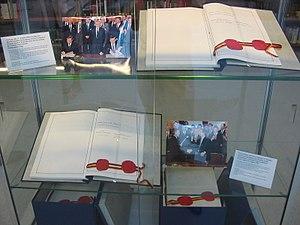
La réunification allemande est le processus qui, d'octobre 1989 à octobre 1990, a conduit à l'intégration de la République démocratique allemande dans la République fédérale d'Allemagne, laquelle était constituée alors par les Länder formant ce qui était appelé l'Allemagne de l'Ouest. En allemand, ces événements sont désignés par les mots deutsche Einheit ou, plus rarement, Wiedervereinigung ou, de façon plus neutre, Wende. Le terme figurant sur les textes officiels est Beitritt der DDR zum Geltungsbereich des Grundgesetzes der BRD, loi mise en vigueur le 23 août 1990 par le Parlement de la RDA. La réunification allemande fut effective le 3 octobre 1990.
Le traité d'unification signé entre la République fédérale d'Allemagne et la République démocratique allemande établit les grands principes de mise en place de la réunification des deux États, l'adhésion à la RFA de la RDA et l'unité allemande.